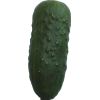
Label: Cucumber 1